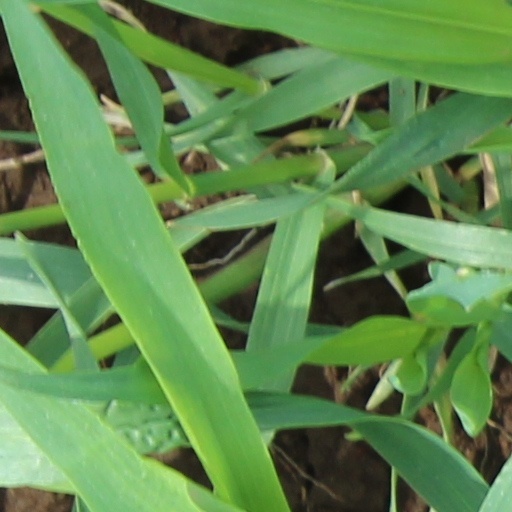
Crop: wheat